Jerry Meals

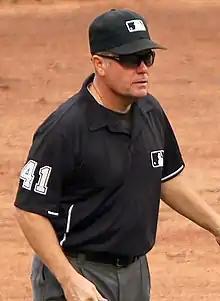
Meals umpiring in 2011

Gerald William Meals (born October 20, 1961) is an American former Major League Baseball umpire. After serving as an NL reserve umpire from 1992 to 1997, he became a full-time umpire in 1998. Meals was promoted to crew chief in 2015, and worked the World Series in 2014 and 2020. He retired following the 2022 season.